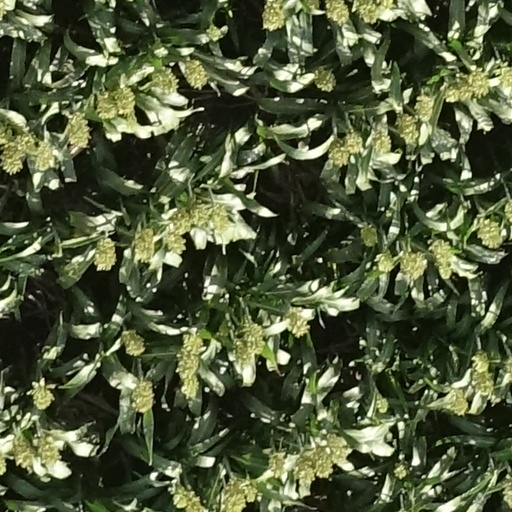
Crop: sorghum